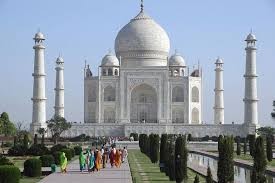
Landmark: Taj Mahal